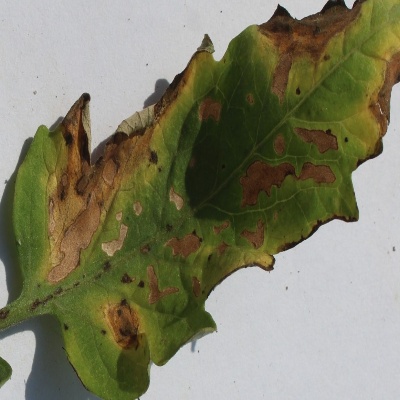
Crop: Tomato
Condition: leaf blight